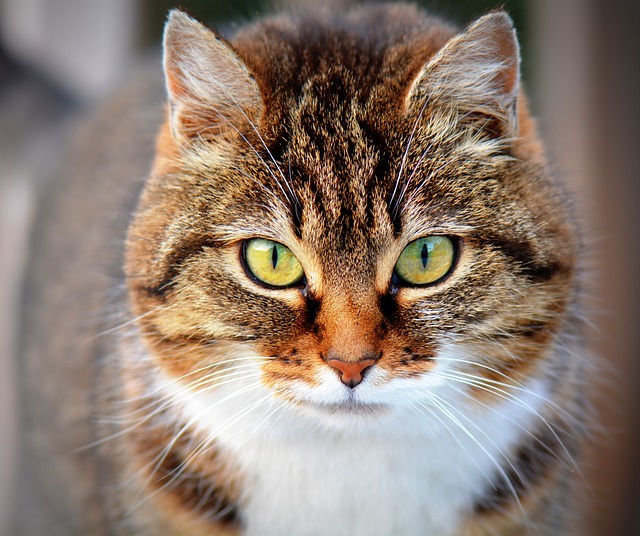
Label: cat